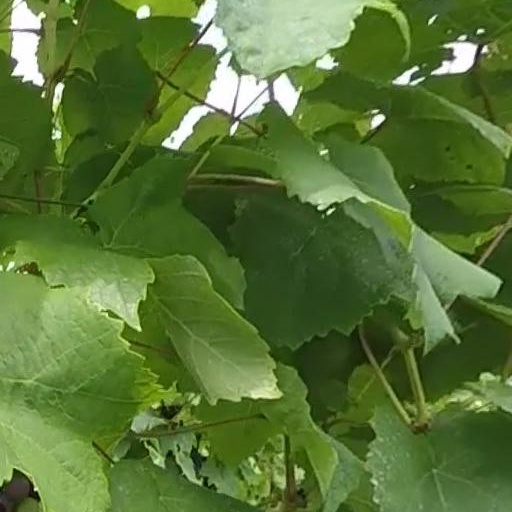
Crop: grape